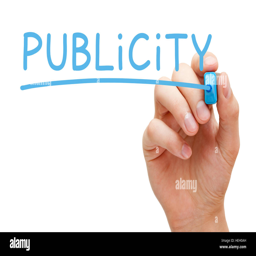
hand writing the word publicity with blue marker on transparent wipe board